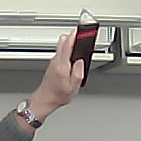
Product: toblerone_black